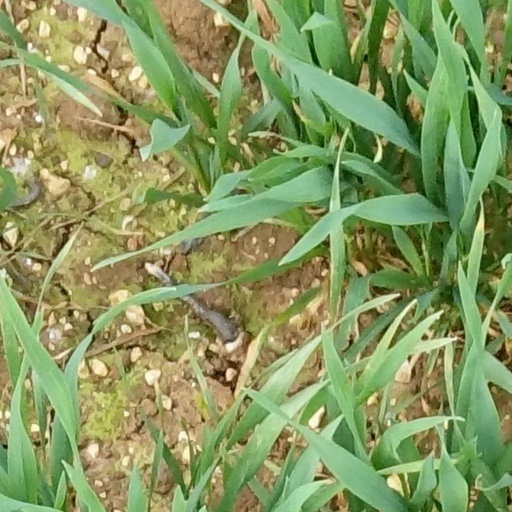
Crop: wheat